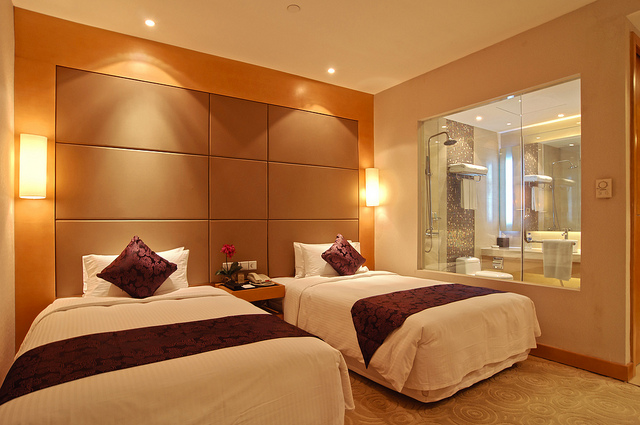
user: Given an image and a question. Answer the question in a short answer. Question: Is this a high price hotel room or a low budget room? Short Answer:
assistant: high